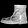
Label: Ankle boot